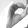
ASL letter: O